Powerline (magazine)

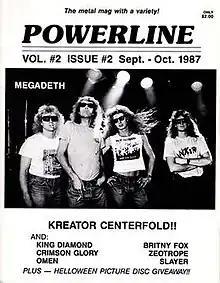
Early version sold in record stores

At its inception, "Powerline" was edited by Dean Papazidis and Patrick Prince, also a US correspondent for British publication Metal Forces. The first issue's cover story was an interview with SPV recording artists Sortilège.